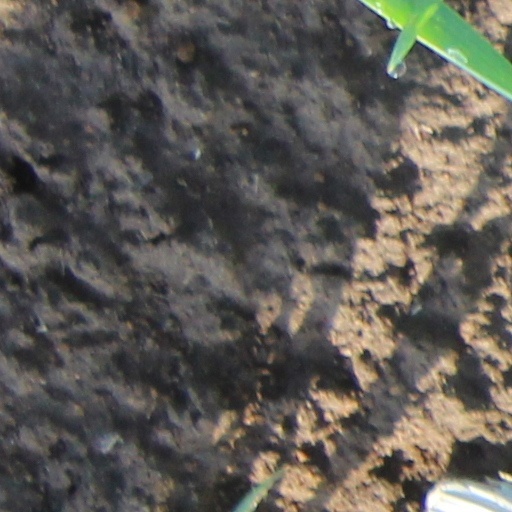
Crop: wheat